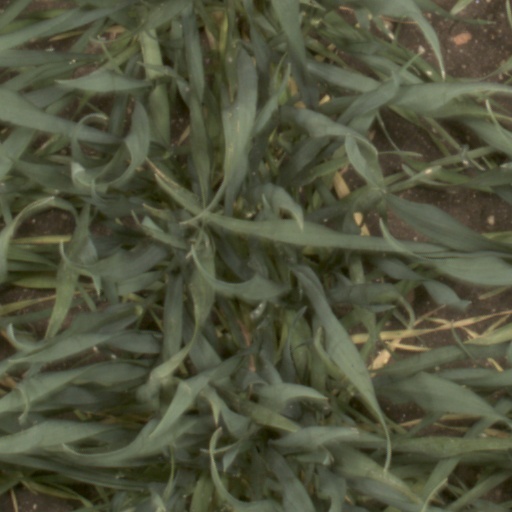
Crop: wheat